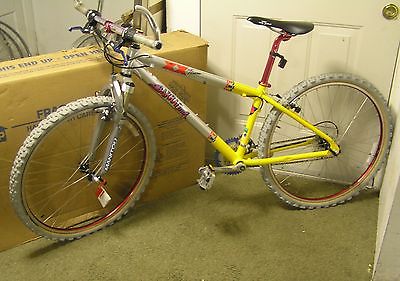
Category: bicycle